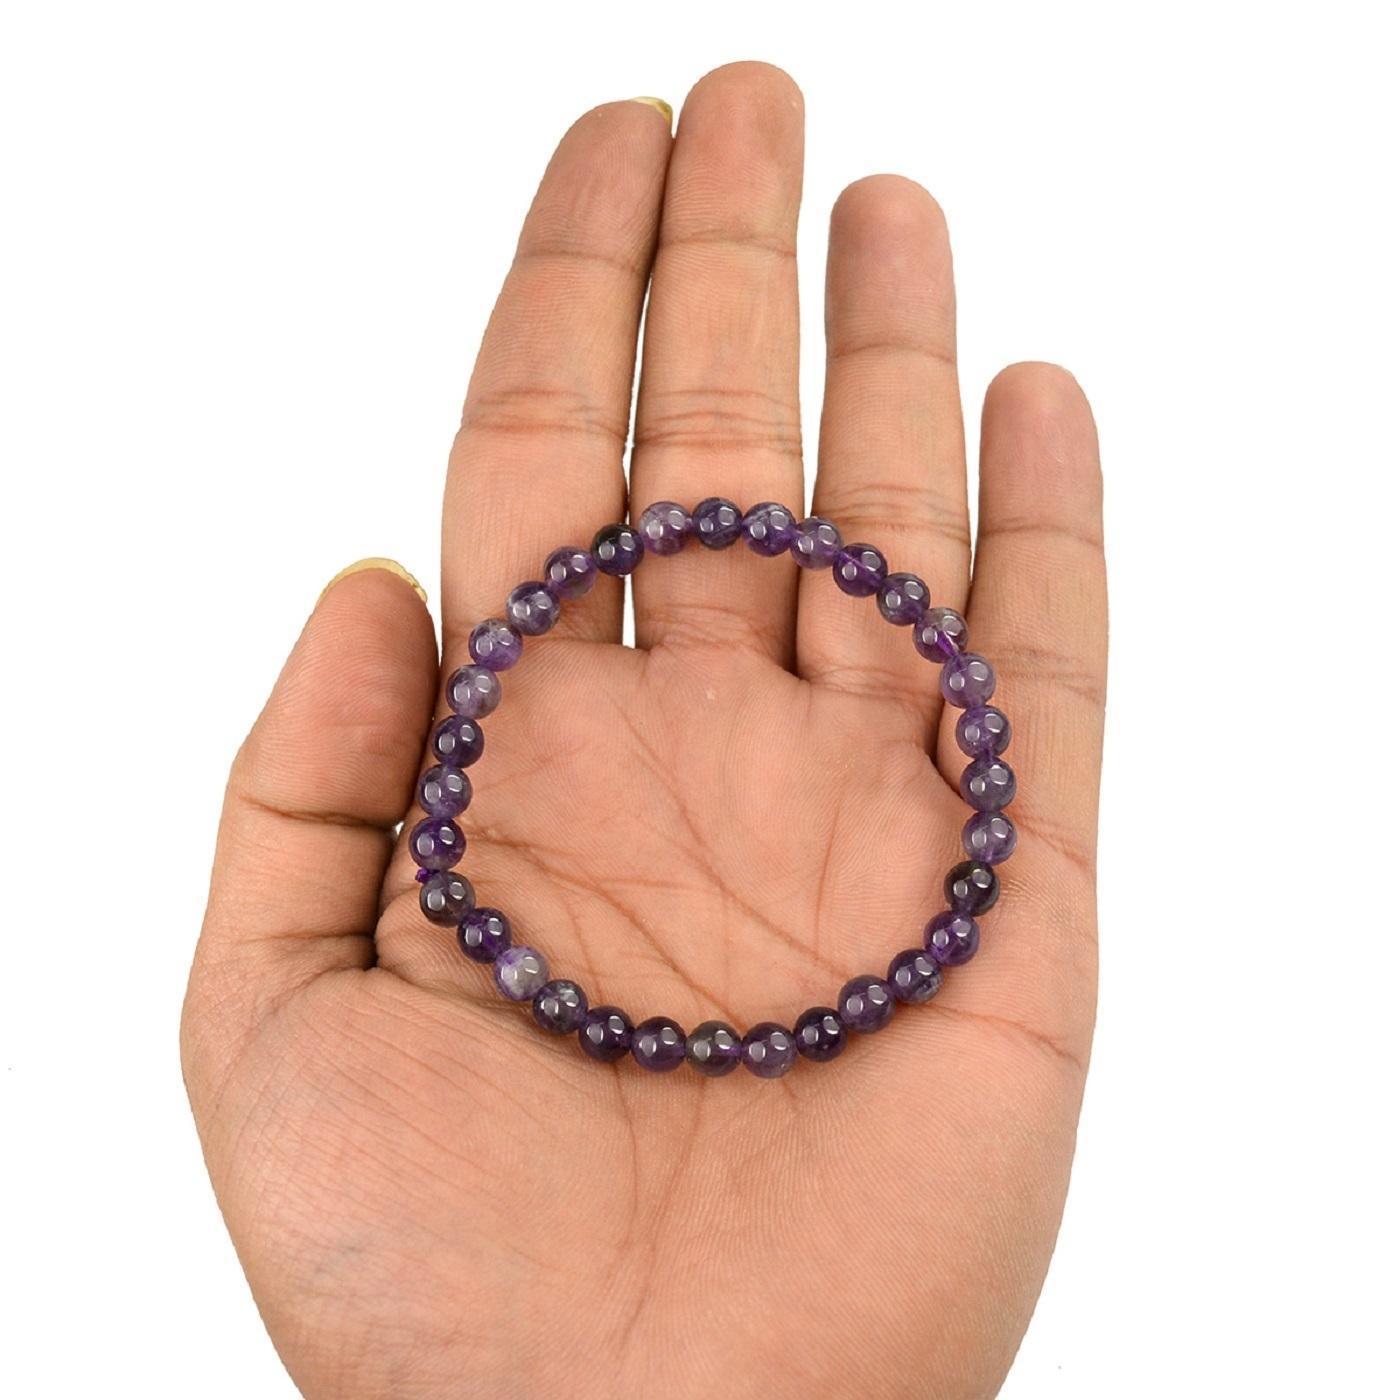
Reiki Crystal Products Amethyst Certified Bracelet Round Bead 6 mm Bracelet for Reiki And Crystal Healing
Type: Bracelets & Bangles
Brand: Reiki Crystal Products
Price: Rs. 499
Stretchable Elastic Handmade Natural Crystal Stone Bracelet | Diameter : 2.5 Inch. | Stone Size - 6 mm | Charged By Reiki Grand Master & Vastu Expert
Features: Stretchable Elastic Handmade Natural Crystal Stone Bracelet | Diameter : 2.5 Inch. | Stone Size - 6 mm | Charged By Reiki Grand Master & Vastu Expert,Natural Healing Stone for Reiki Healing, Crystal Healing, Numerology, Tarot, Astrology, Vastu, Angle Healing & Feng Shui,100% Authentic, Original and Natural Healing Stone / Crystal - small holes, crack marks on the surface or inside the stones are often visible,Material : Natural Healing Stones See Images & Product Description For Healing Properties /Advantages,Stylish Party-Daily-Office-Casual Wear Reiki Healing Stone Bracelet for Men, Women, Boys, Girls. Best for Gifting & Personal Use.
Included: Pack of 1 X Amethyst 6mm Certified Bracelet